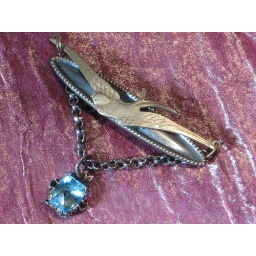
Retro pin with bird in flight stealing away with a gorgeous Czech blue zircon stone.